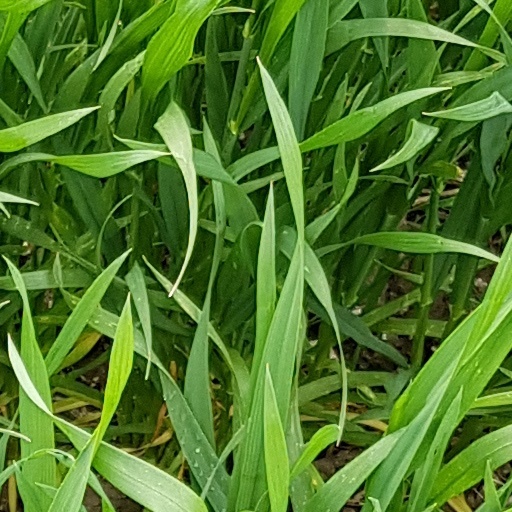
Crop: wheat